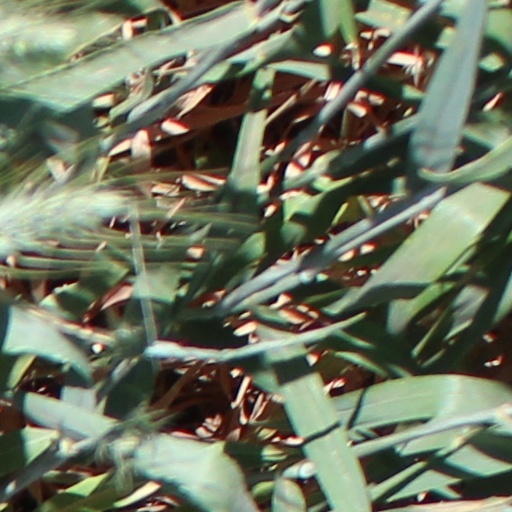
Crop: wheat